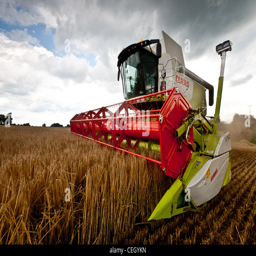
the grain being emptied into a trailer , from the tank of the combine harvester .